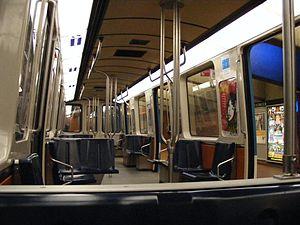
Intérieur d'un train MR-73 du métro de Montréal.